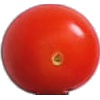
Label: Tomato Cherry Red 1